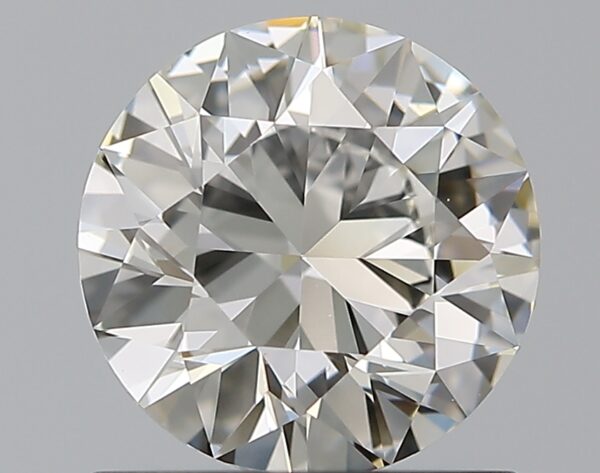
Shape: round
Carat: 1
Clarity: VS1
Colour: J
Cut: F
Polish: EX
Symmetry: GD
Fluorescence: F
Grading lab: GIA
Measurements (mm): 6.38 x 6.4 x 3.83